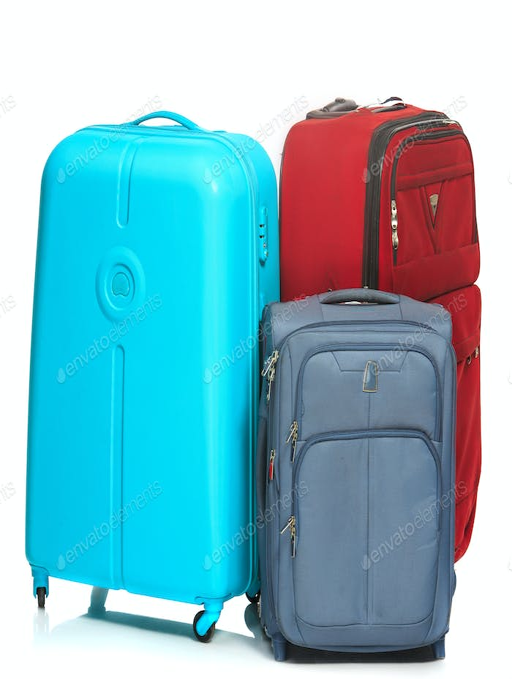
the modern suitcases on white background